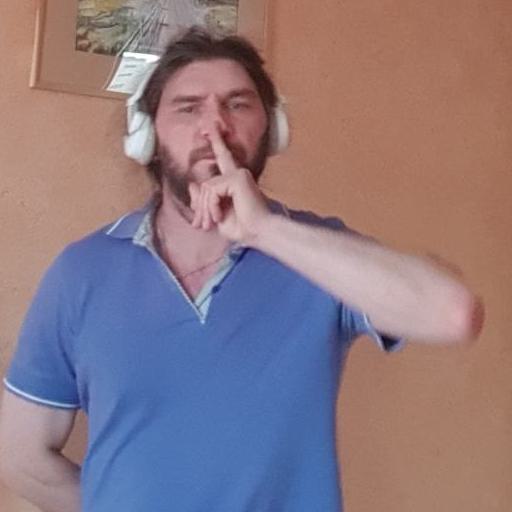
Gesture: mute